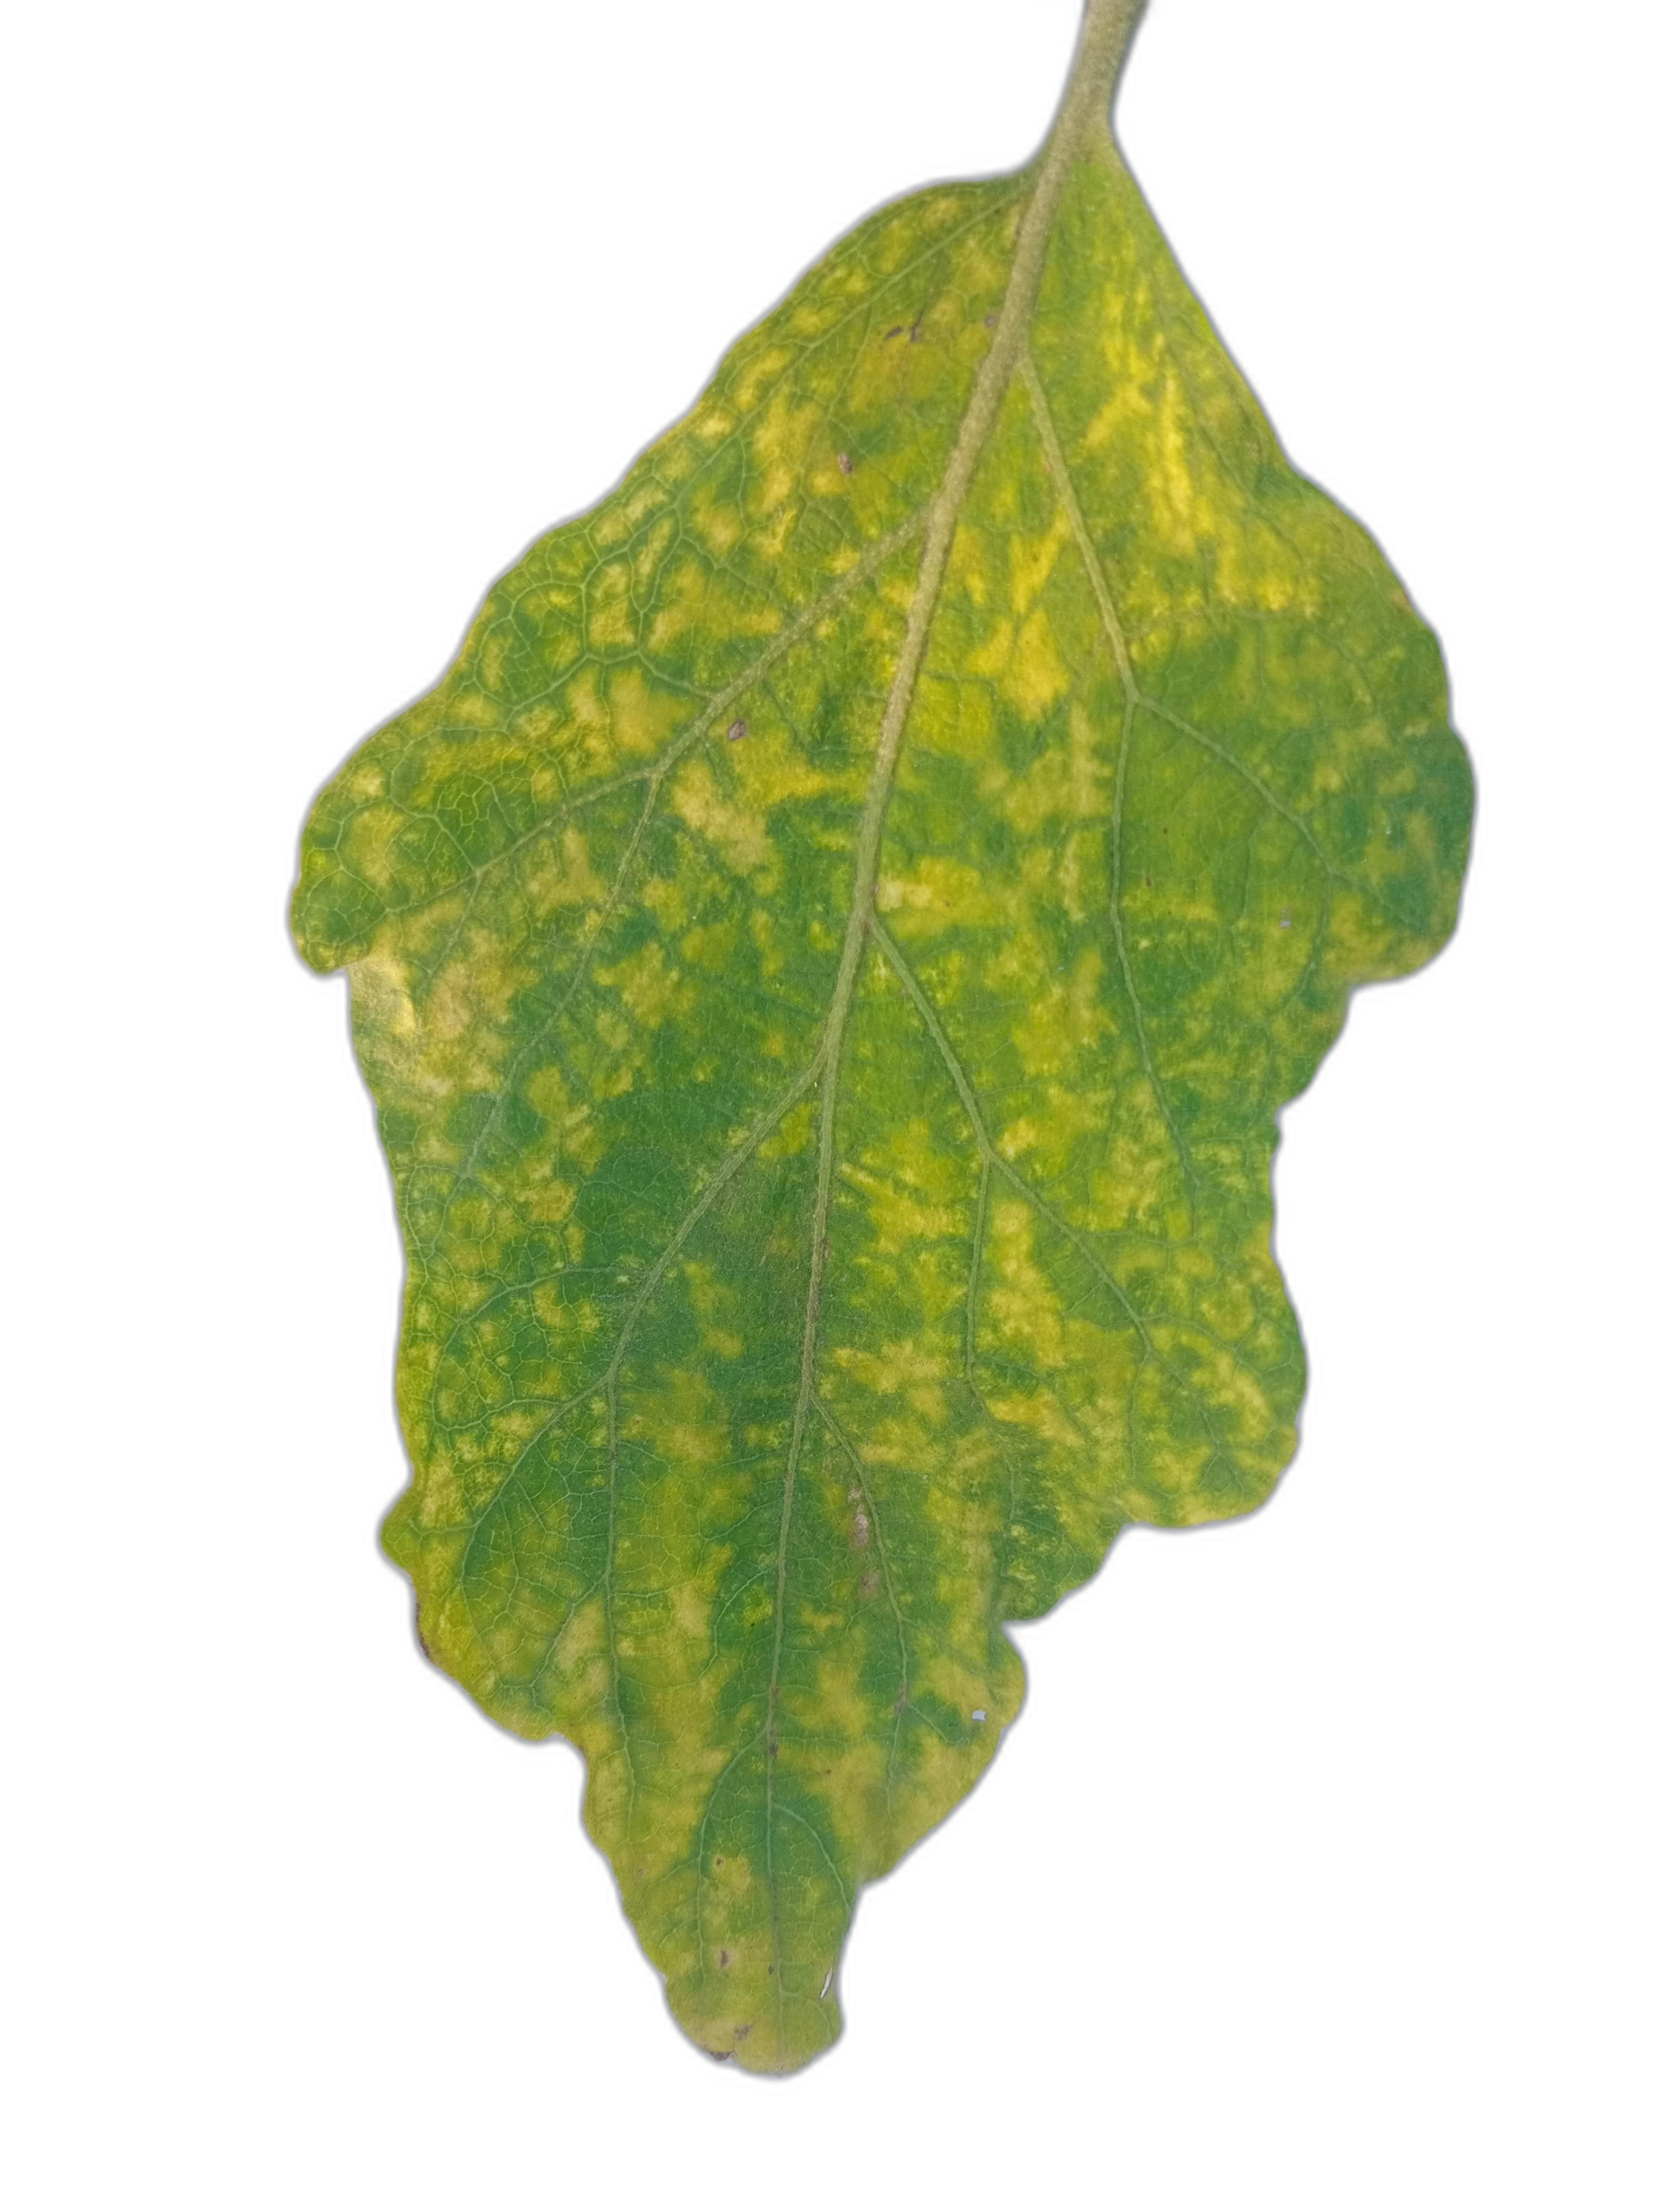
Label: Mosaic Virus Disease